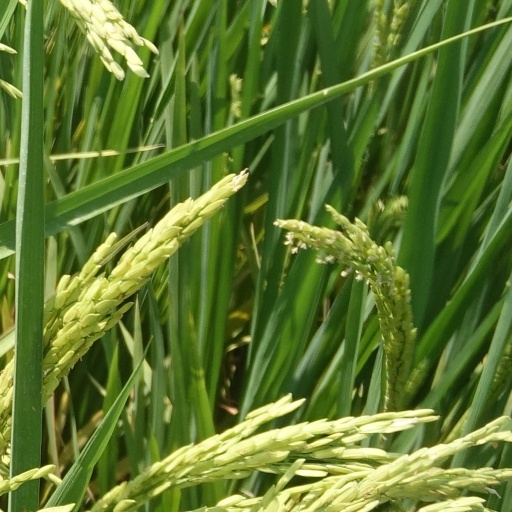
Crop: rice